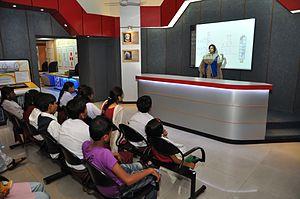
Le Musée industriel et technologique Birla, est un musée sous l'autorité du Conseil national des musées scientifiques, du Ministère de la culture indien, et situé Gurusaday Road, à Calcutta.